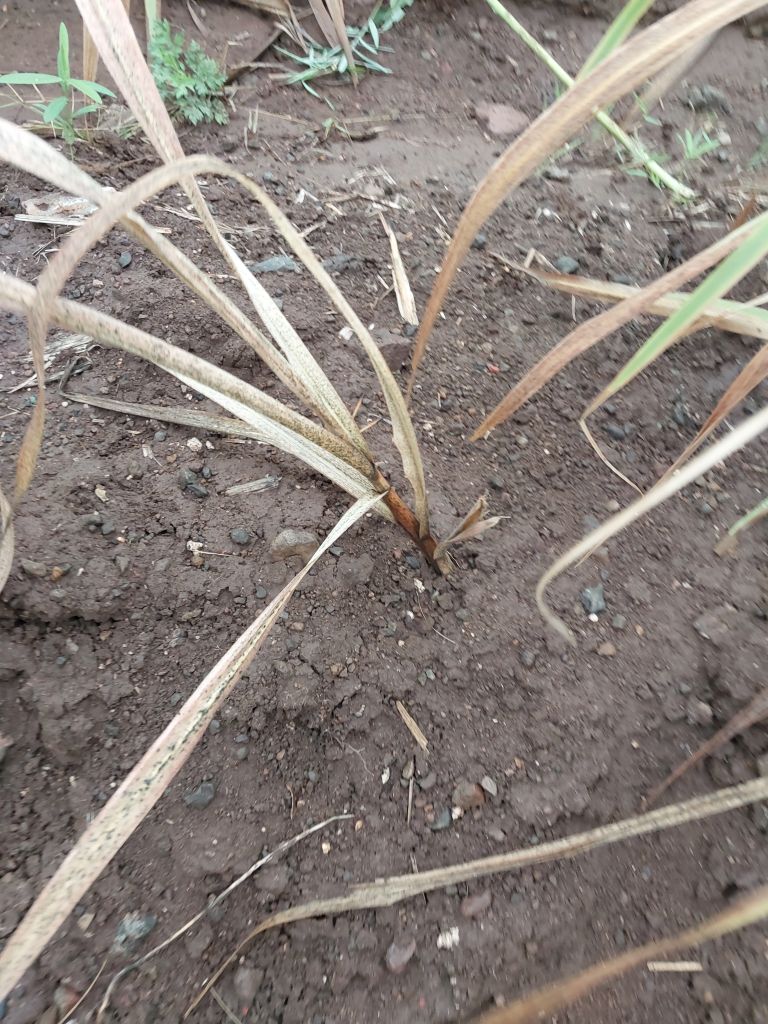
Label: Sett Rot